Nikka Zaildar 2

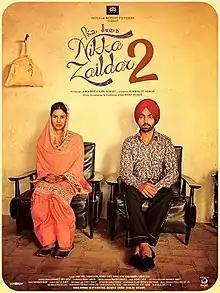
Official film poster

Nikka Zaildar 2 is a 2017 Punjabi romantic comedy film directed by Simerjit Singh, written by Jagdeep Sidhu and starring Ammy Virk, Sonam Bajwa, and Wamiqa Gabbi as the main lead roles and the film was released worldwide on 22 September 2017. Despite being the second installment of "Nikka Zaildar" (film series), it's not a sequel to 2016 film "Nikka Zaildar".